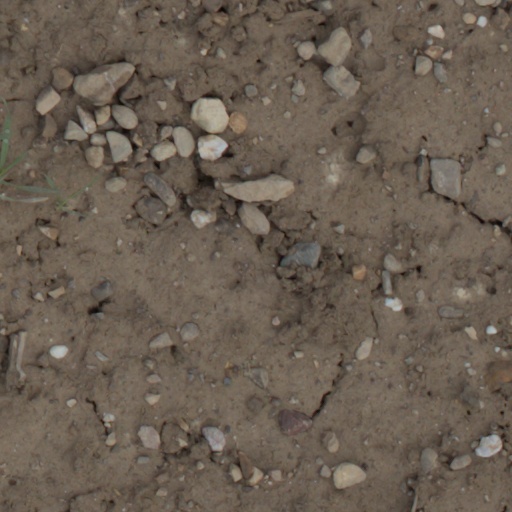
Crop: wheat